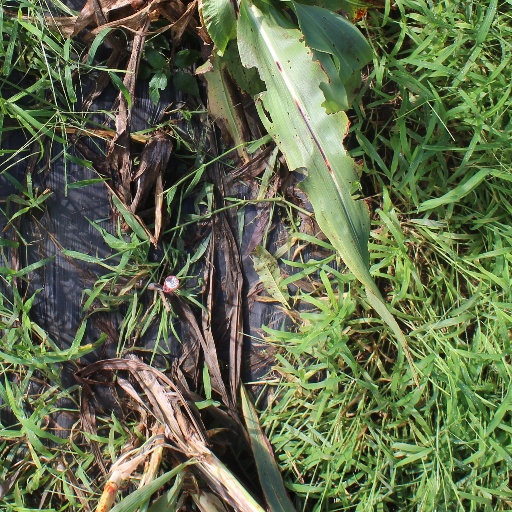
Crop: sorghum